Infantry

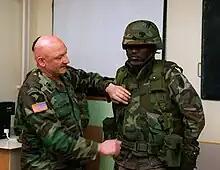
Two U.S. Army soldiers presenting the Personnel Armor System for Ground Troops body armor, then regularly issued to American infantry, in 1996

When combat is expected, infantry typically switch to "packing light", meaning reducing their equipment to weapons, ammunition, and other basic essentials, and leaving other items deemed unnecessary with their transport or baggage train, at camp or rally point, in temporary hidden caches, or even (in emergencies) simply discarding the items. Additional specialised equipment may be required, depending on the mission or to the particular terrain or environment, including satchel charges, demolition tools, mines, or barbed wire, carried by the infantry or attached specialists.